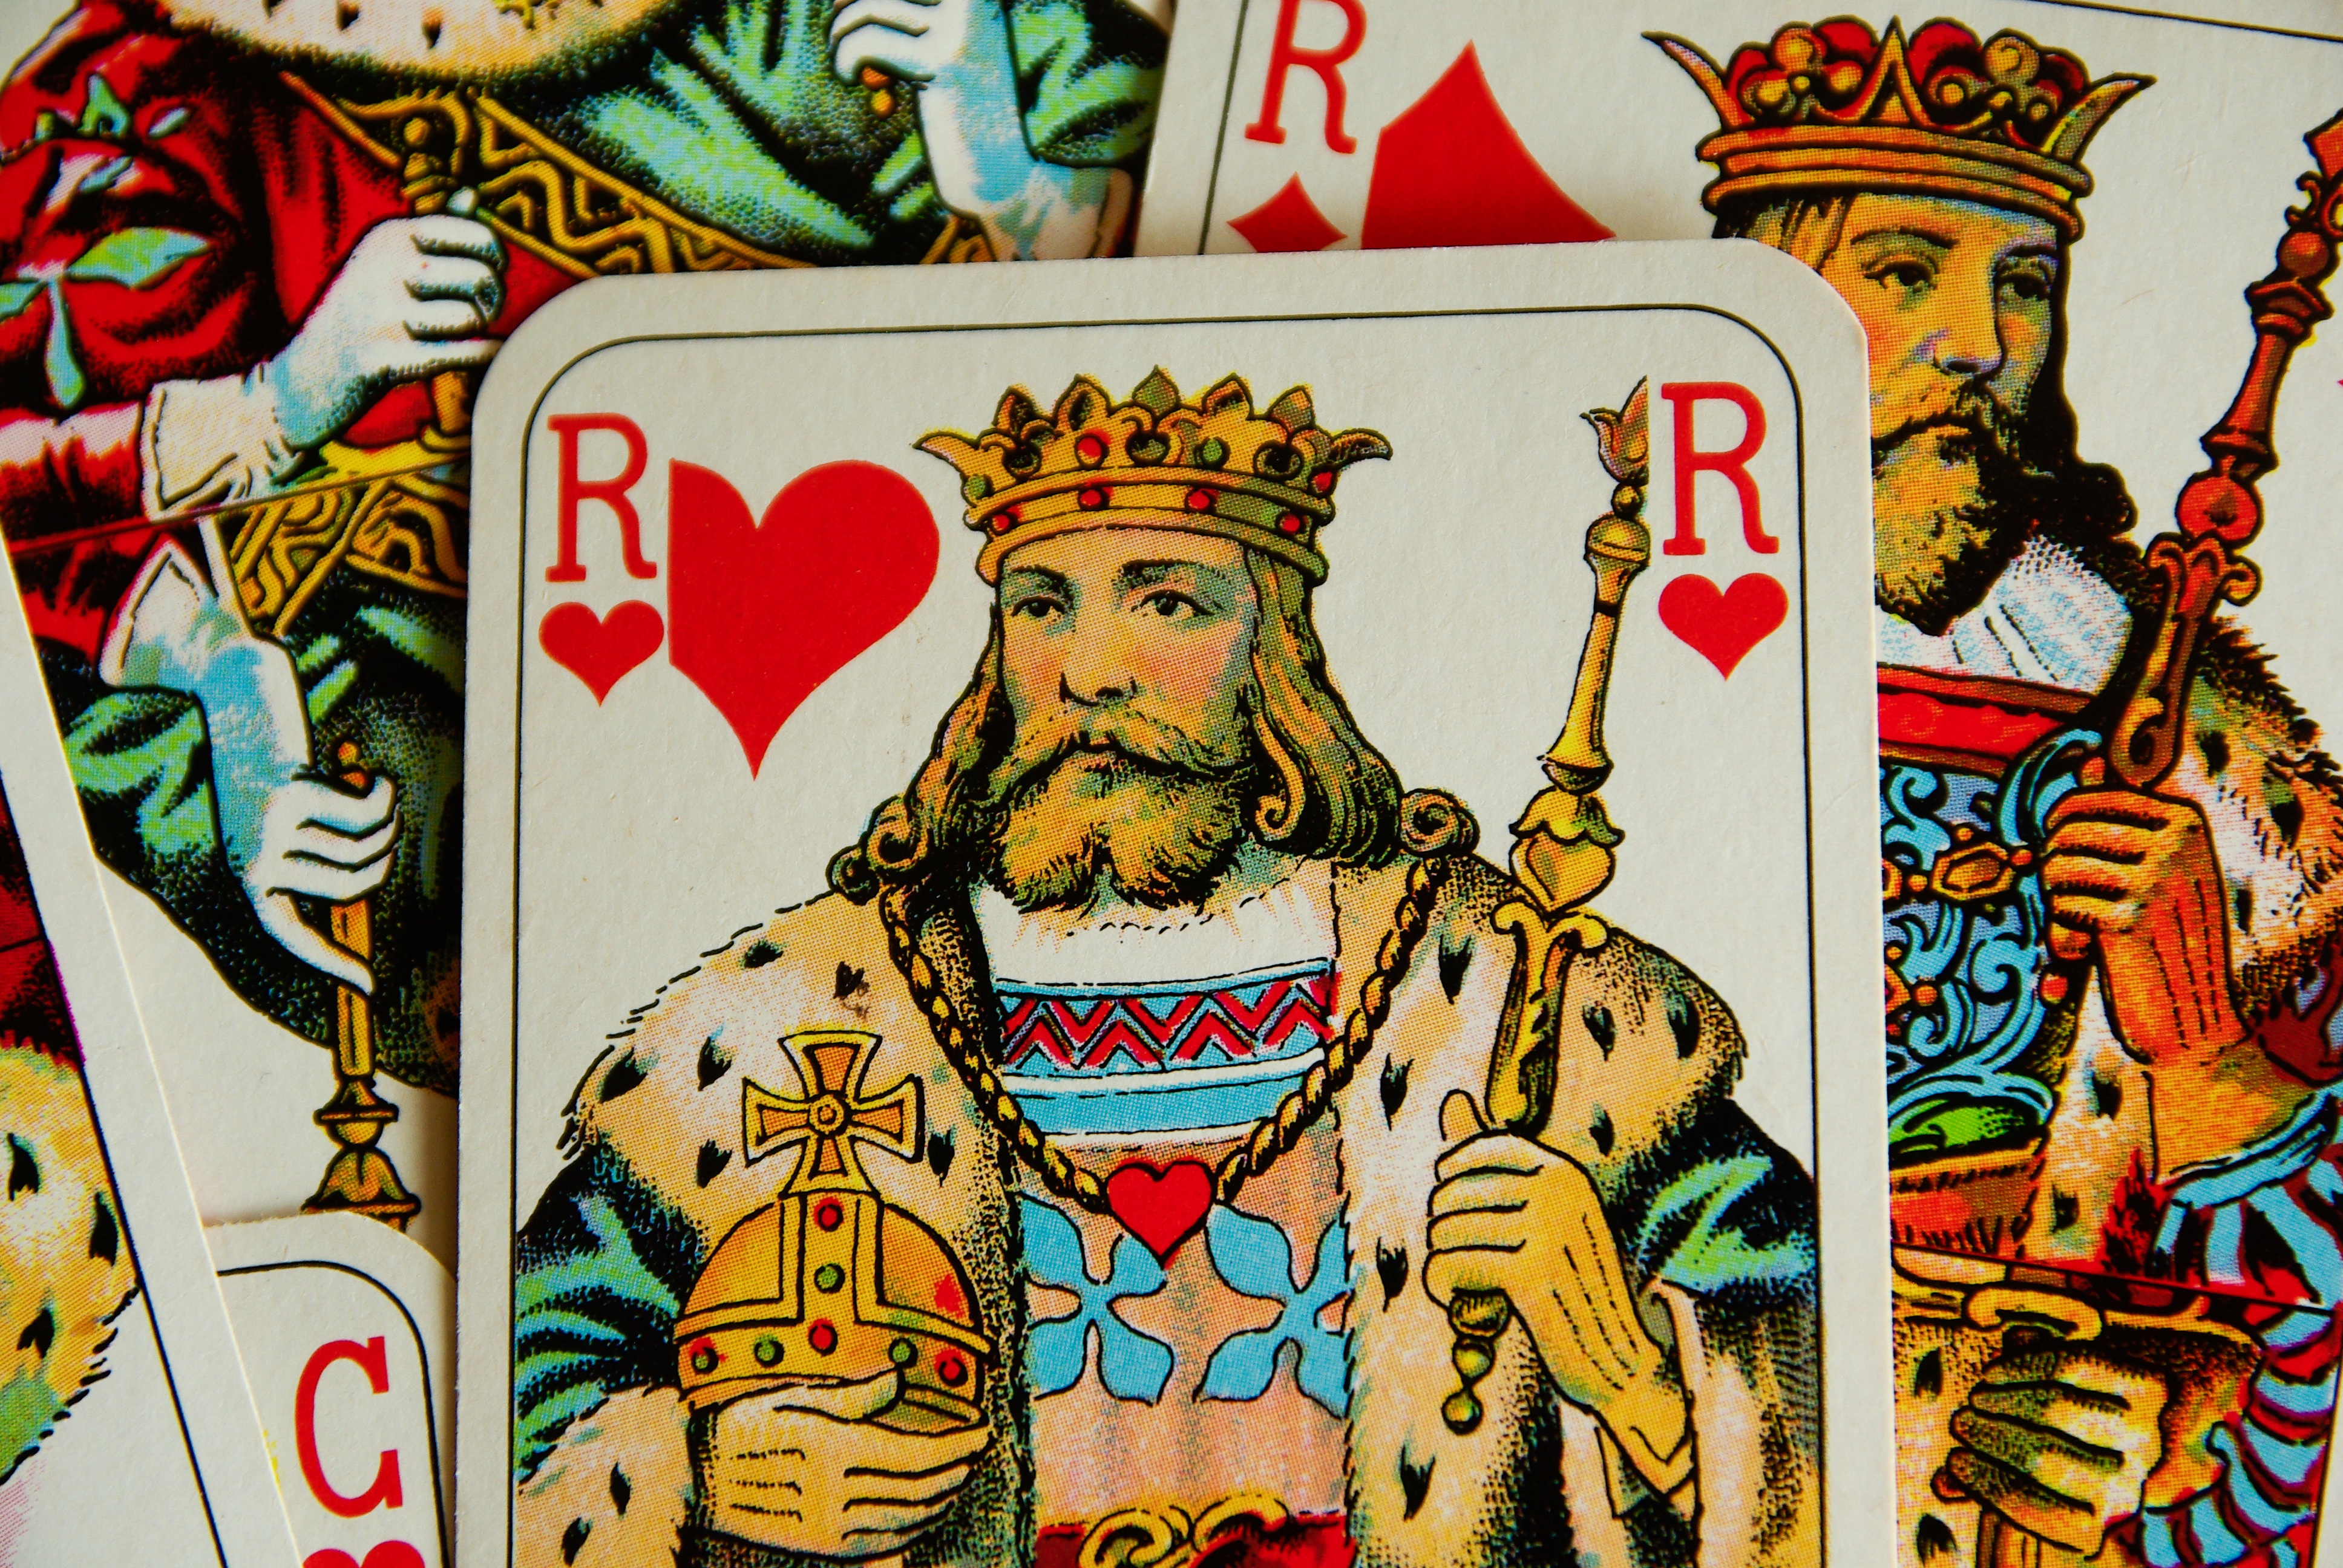
heart, cards, art, illustration, games, comics, kings, cartoon, playing cards, comic book